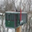
Label: streetcar